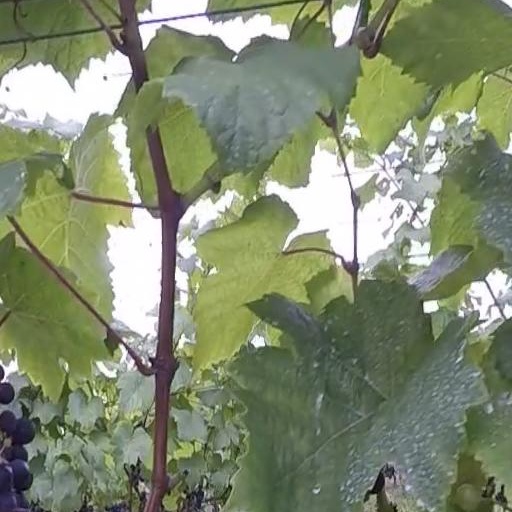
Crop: grape